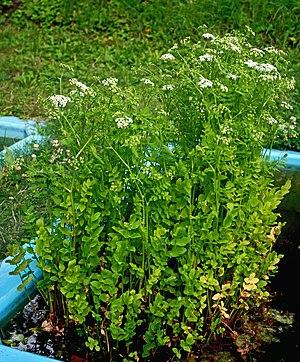
La berle dressée parfois aussi nommée petite berle ou cresson sauvage est une plante herbacée vivace de la famille des Apiaceae.